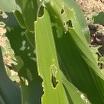
Crop: Maize
Condition: spodoptera-frugiperda-a